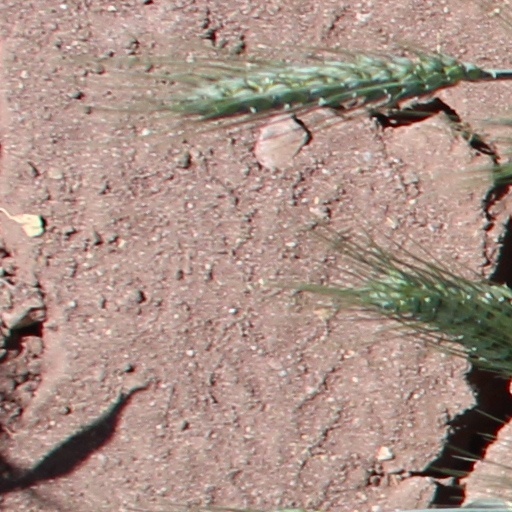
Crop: wheat